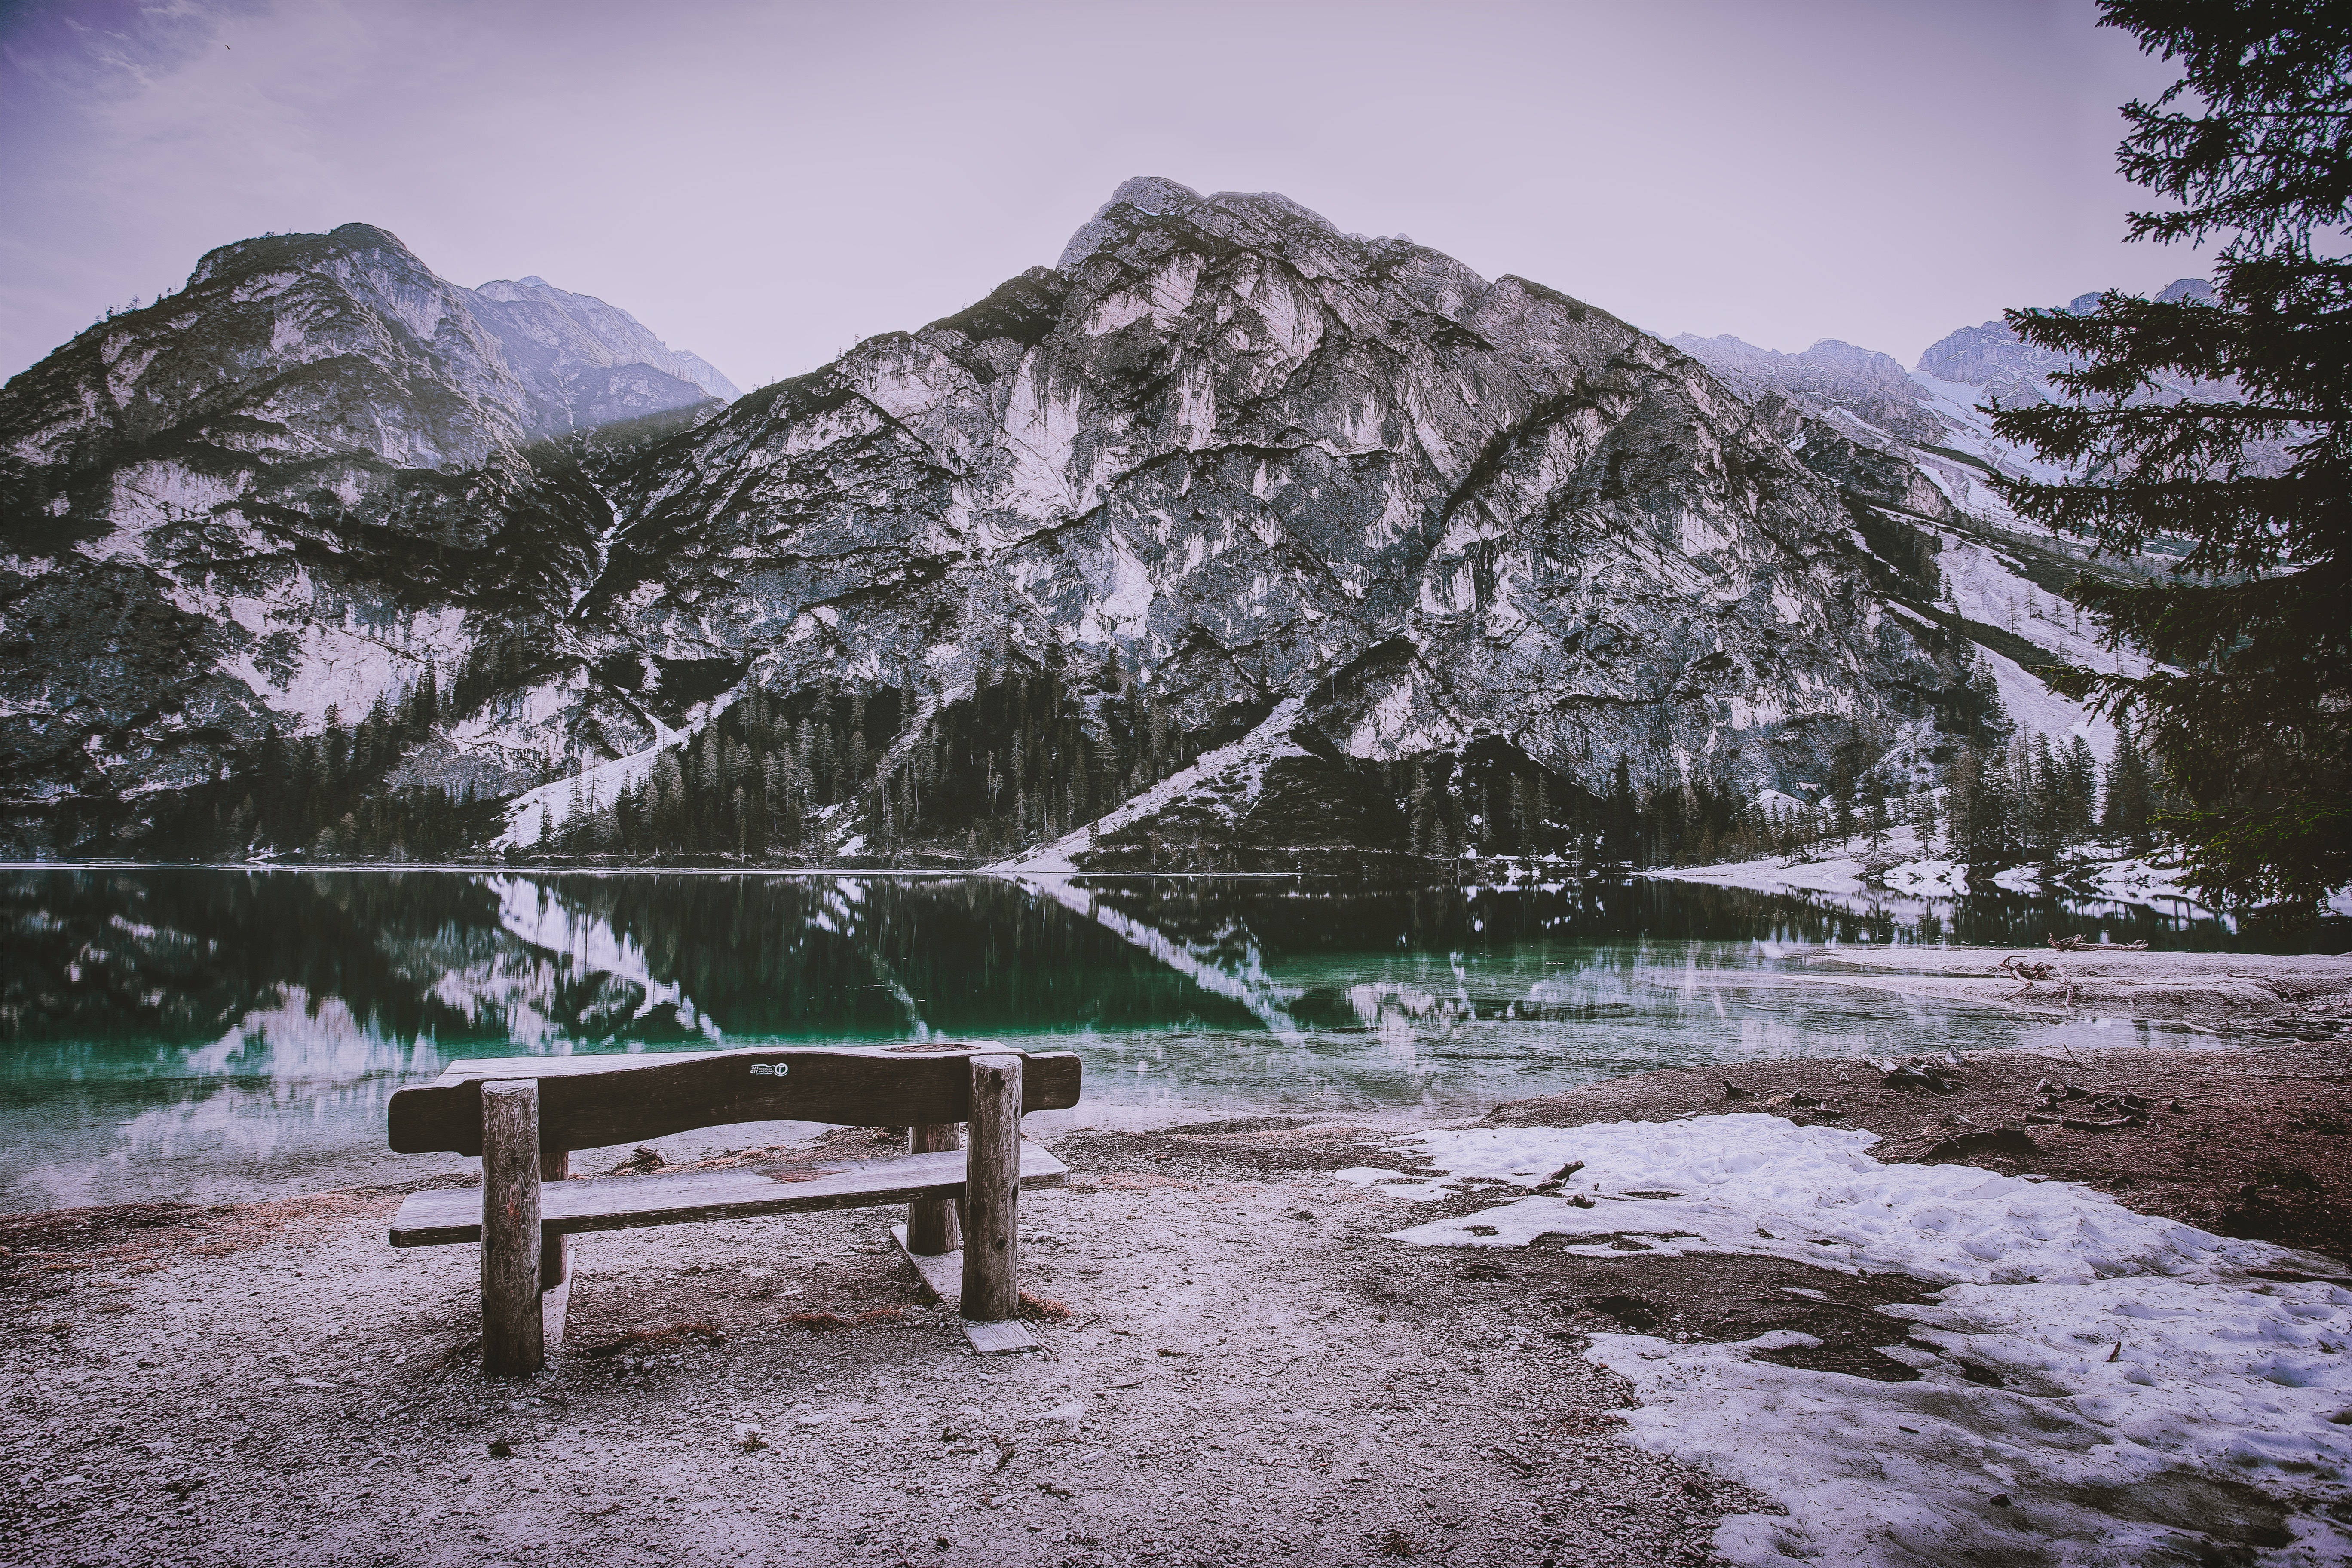
mountain, mountainous landforms, nature, natural landscape, wilderness, tree, sky, mountain range, winter, atmospheric phenomenon, snow, alps, freezing, highland, water, landscape, fell, national park, cirque, lake, table, hill, ridge, mount scenery, summit, tarn, hill station, terrain, ice, valley, reflection, massif, plant, furniture, bench, cloud, forest, glacial landform, river, world, sound